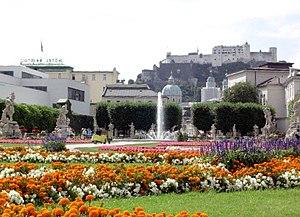
Autriche, Salzbourg, Mirabell Palace